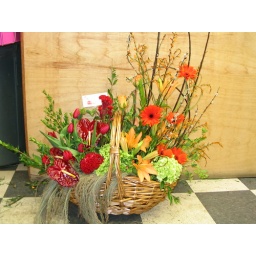
brain celosia, tulips, anthuriums, ver... gerbera, montbresia, orange roses, orange lilies, grasses and pussywillow in wicker basket